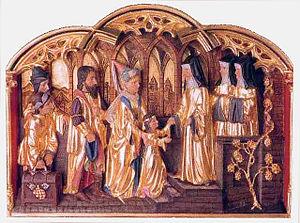
Jutta von Sponheim, née vers 1092 et morte le 22 décembre 1136, était une recluse à l'ermitage bénédictin du Disibodenberg. Issue de la famille comtale des Sponheim, elle a été béatifiée par l'Église catholique et est vénérée comme bienheureuse. Sa fête est le 22 décembre.